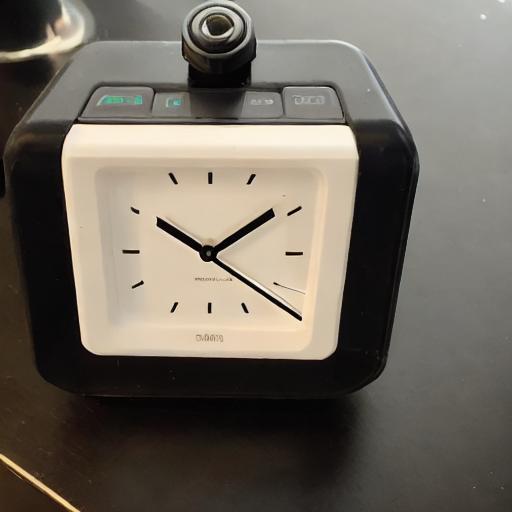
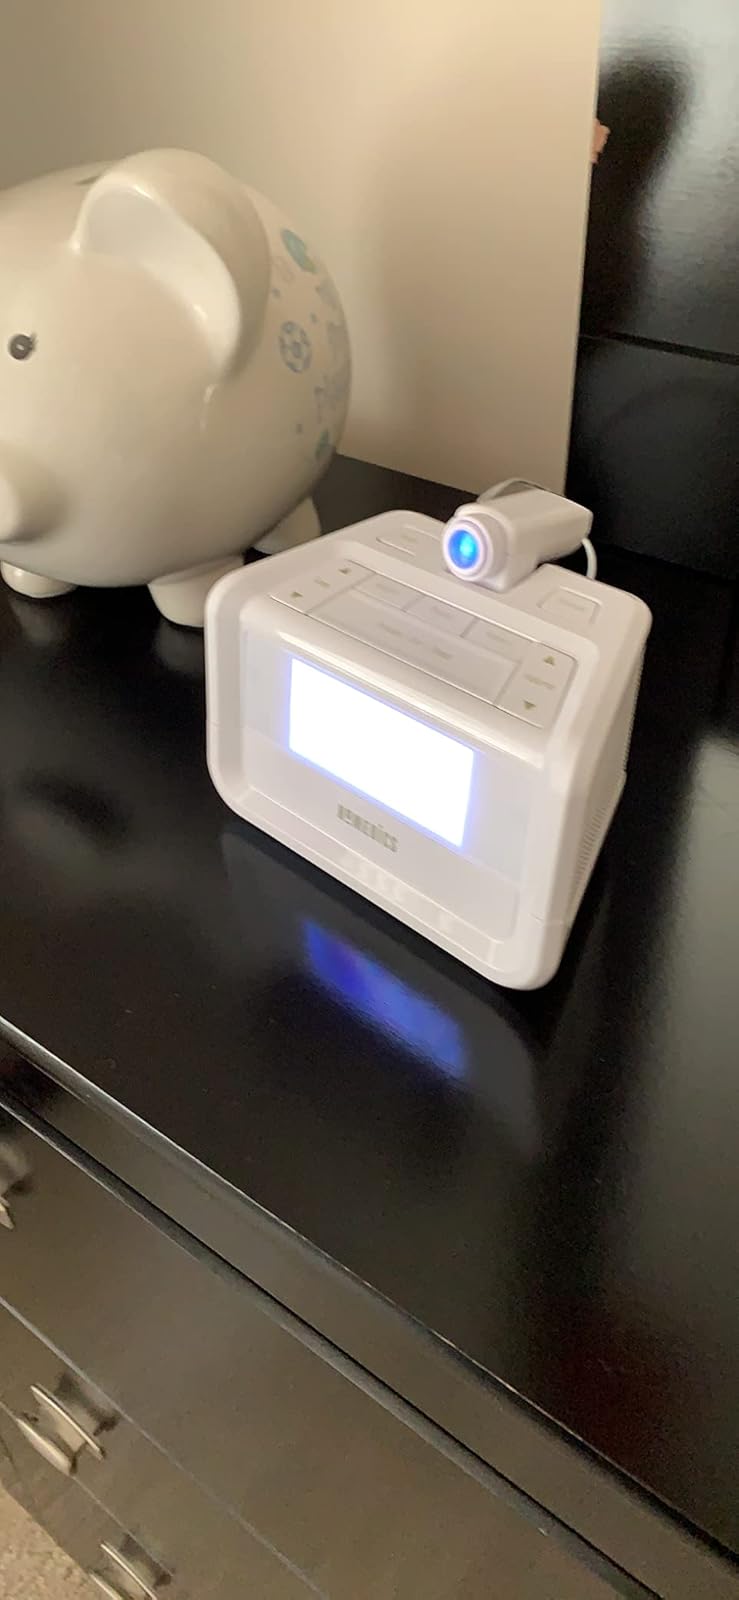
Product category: clock
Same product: no